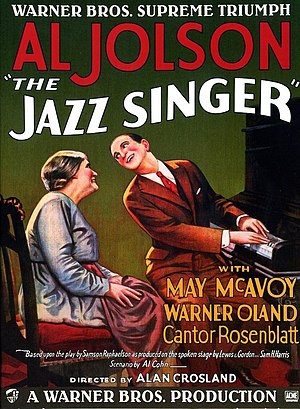
Jazzsangeren
Jazzsangeren er en amerikansk musicalfilm fra 1927, og den første spillefilm med lyd.